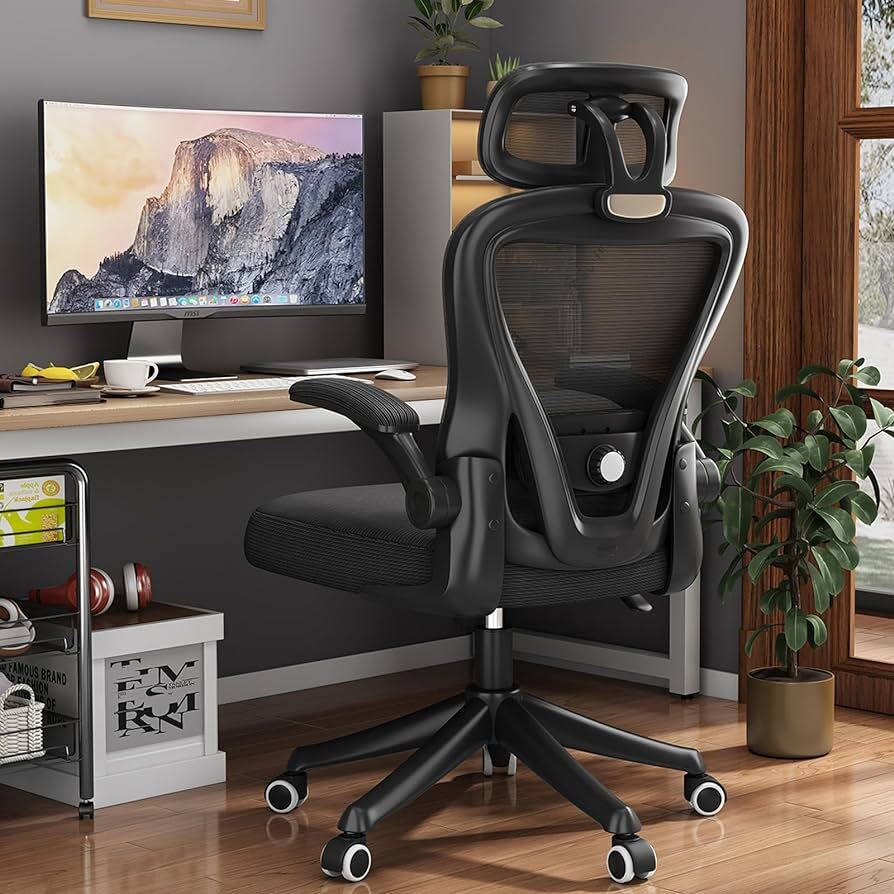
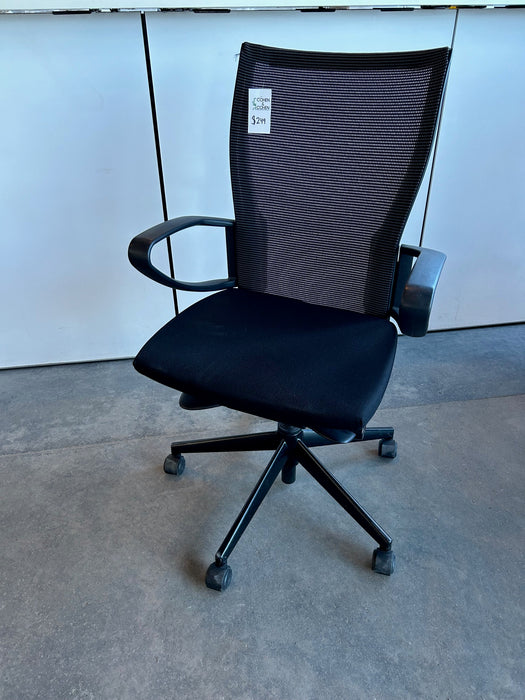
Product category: items_chair
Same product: no